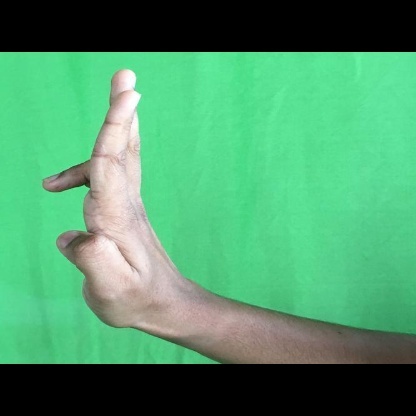
Mudra: Ardhapathaka